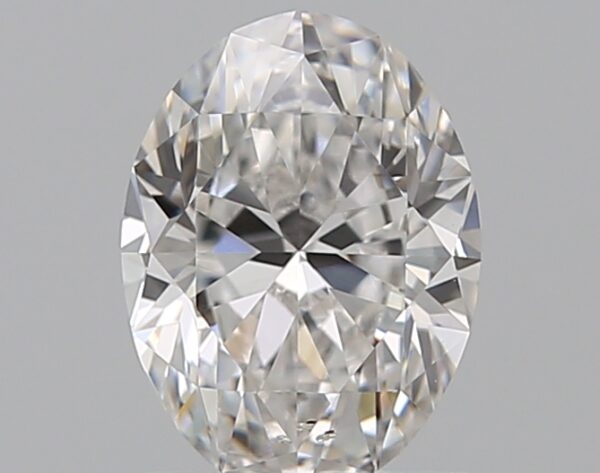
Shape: oval
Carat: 0.7
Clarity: SI1
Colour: D
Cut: EX
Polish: EX
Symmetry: EX
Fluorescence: M
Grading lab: GIA
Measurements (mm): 6.68 x 4.98 x 3.18